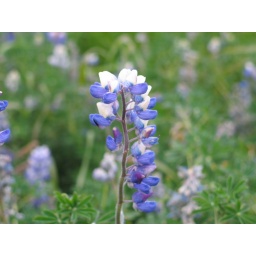
Iceland - Beautiful purple and white flowers that grow all over the countryside